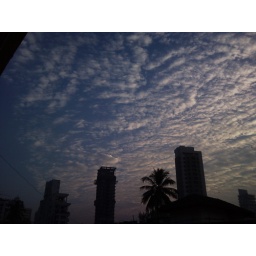
Shot is from my Babulnath guest house in South Mumbai in the morning taken by cell phone camera